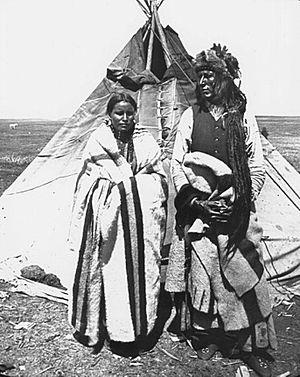
Pitikwahanapiwiyin (vers 1842 - 4 juillet 1886), plus connu sous le pseudonyme de Poundmaker, était un chef cri des Prairies connu pour sa lutte pour les droits des siens.
Cette liste traite des mammifères se trouvant au Canada. Il y a environ 200 espèces de mammifères indigènes au Canada. La grandeur de son territoire offre une grande variété d'écosystèmes allant des montagnes aux plaines en passant par les espaces habités. On retrouve au Canada la moitié des espèces mondiales de Cétacés. Le groupe ayant le plus d'espèces sont les Rongeurs alors que le moins nombreux est celui des Didelphimorphes avec une seule espèce.
Pitikwahanapiwiyin, plus connu sous le pseudonyme de Poundmaker, était un chef des Cris des Plaines connu pour sa lutte pour les droits des siens. En 1873, il fut adopté par Crowfoot, le chef de la confédération des Pieds-Noirs. augmentant par là-même l'influence politique de Poundmaker. En 1876, Poundmaker signa le Traité 6 après s'y être opposé pendant un temps. Il est élu chef de sa tribu deux ans plus tard.